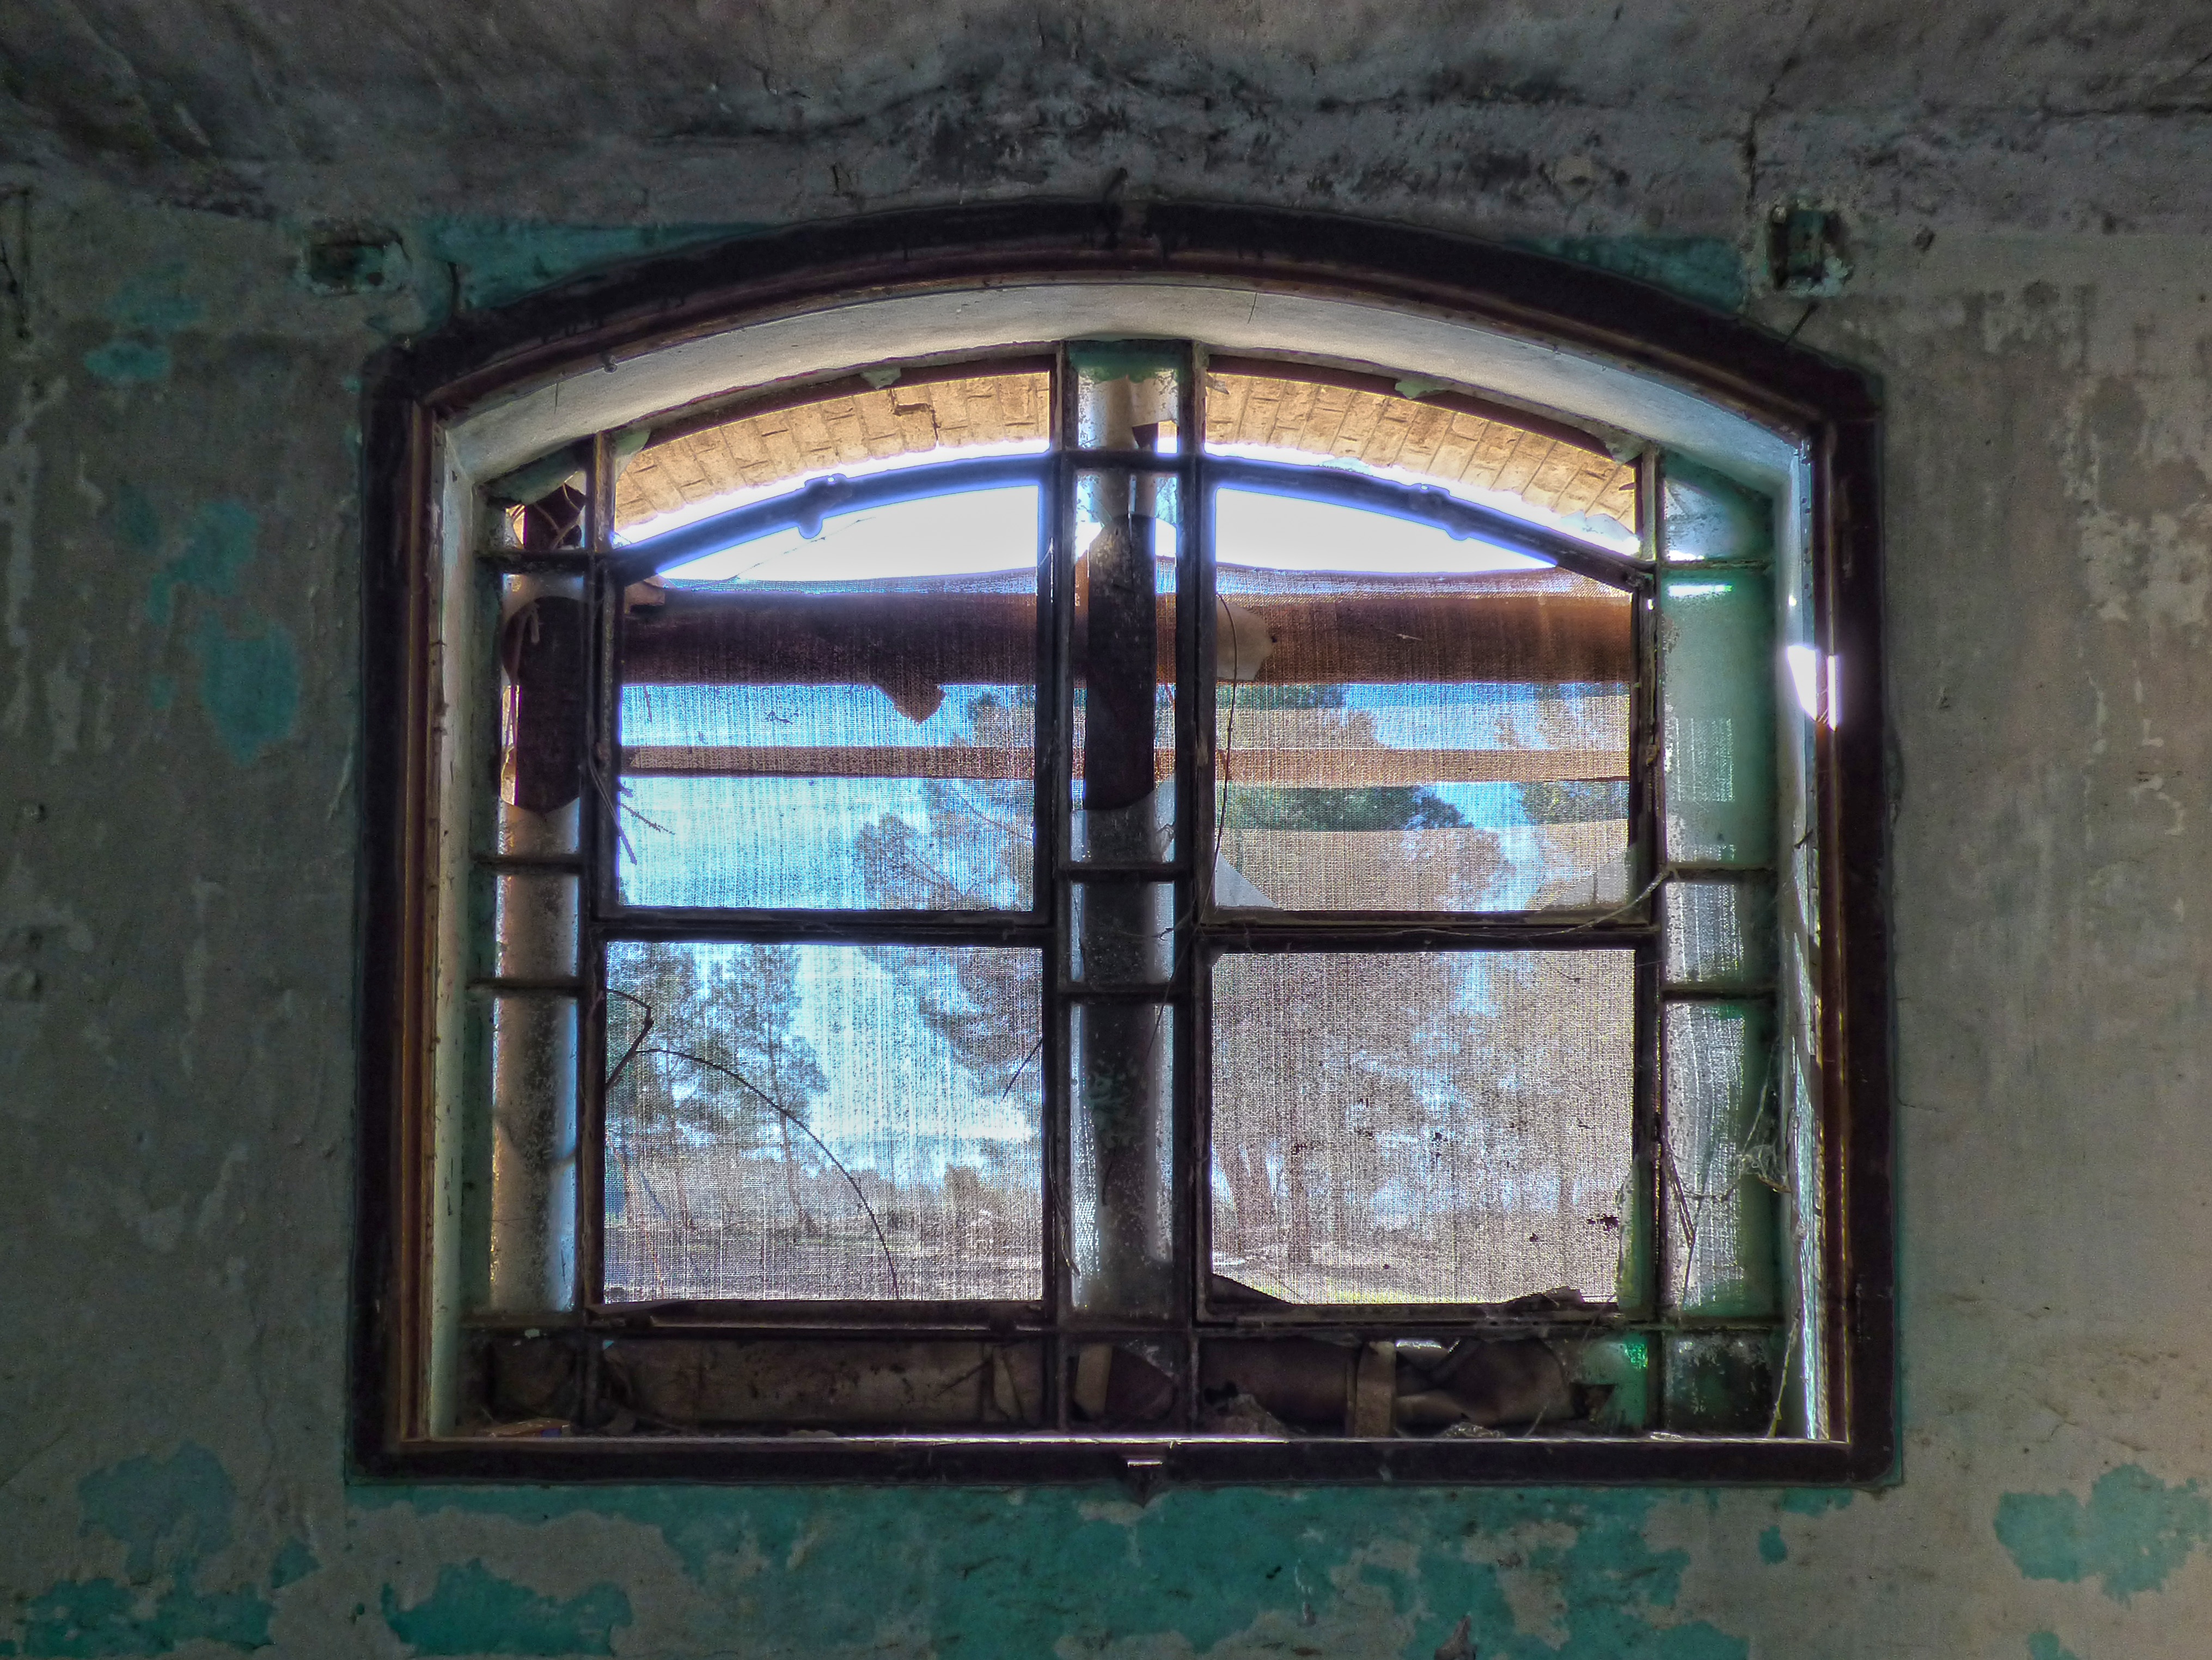
window, glass, wall, arch, facade, abandoned, property, ruin, door, material, interior design, closed, estate, grating, daylighting, sash window